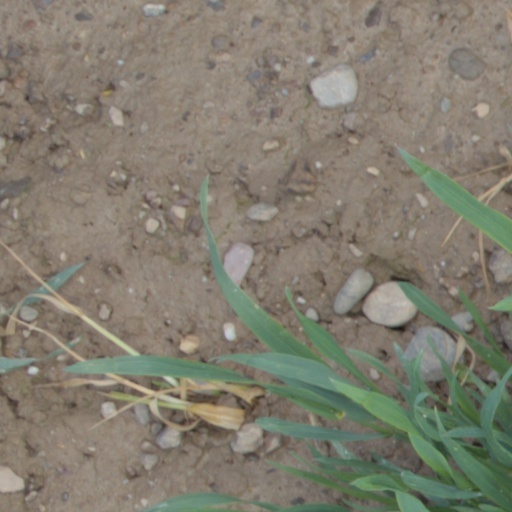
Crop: wheat